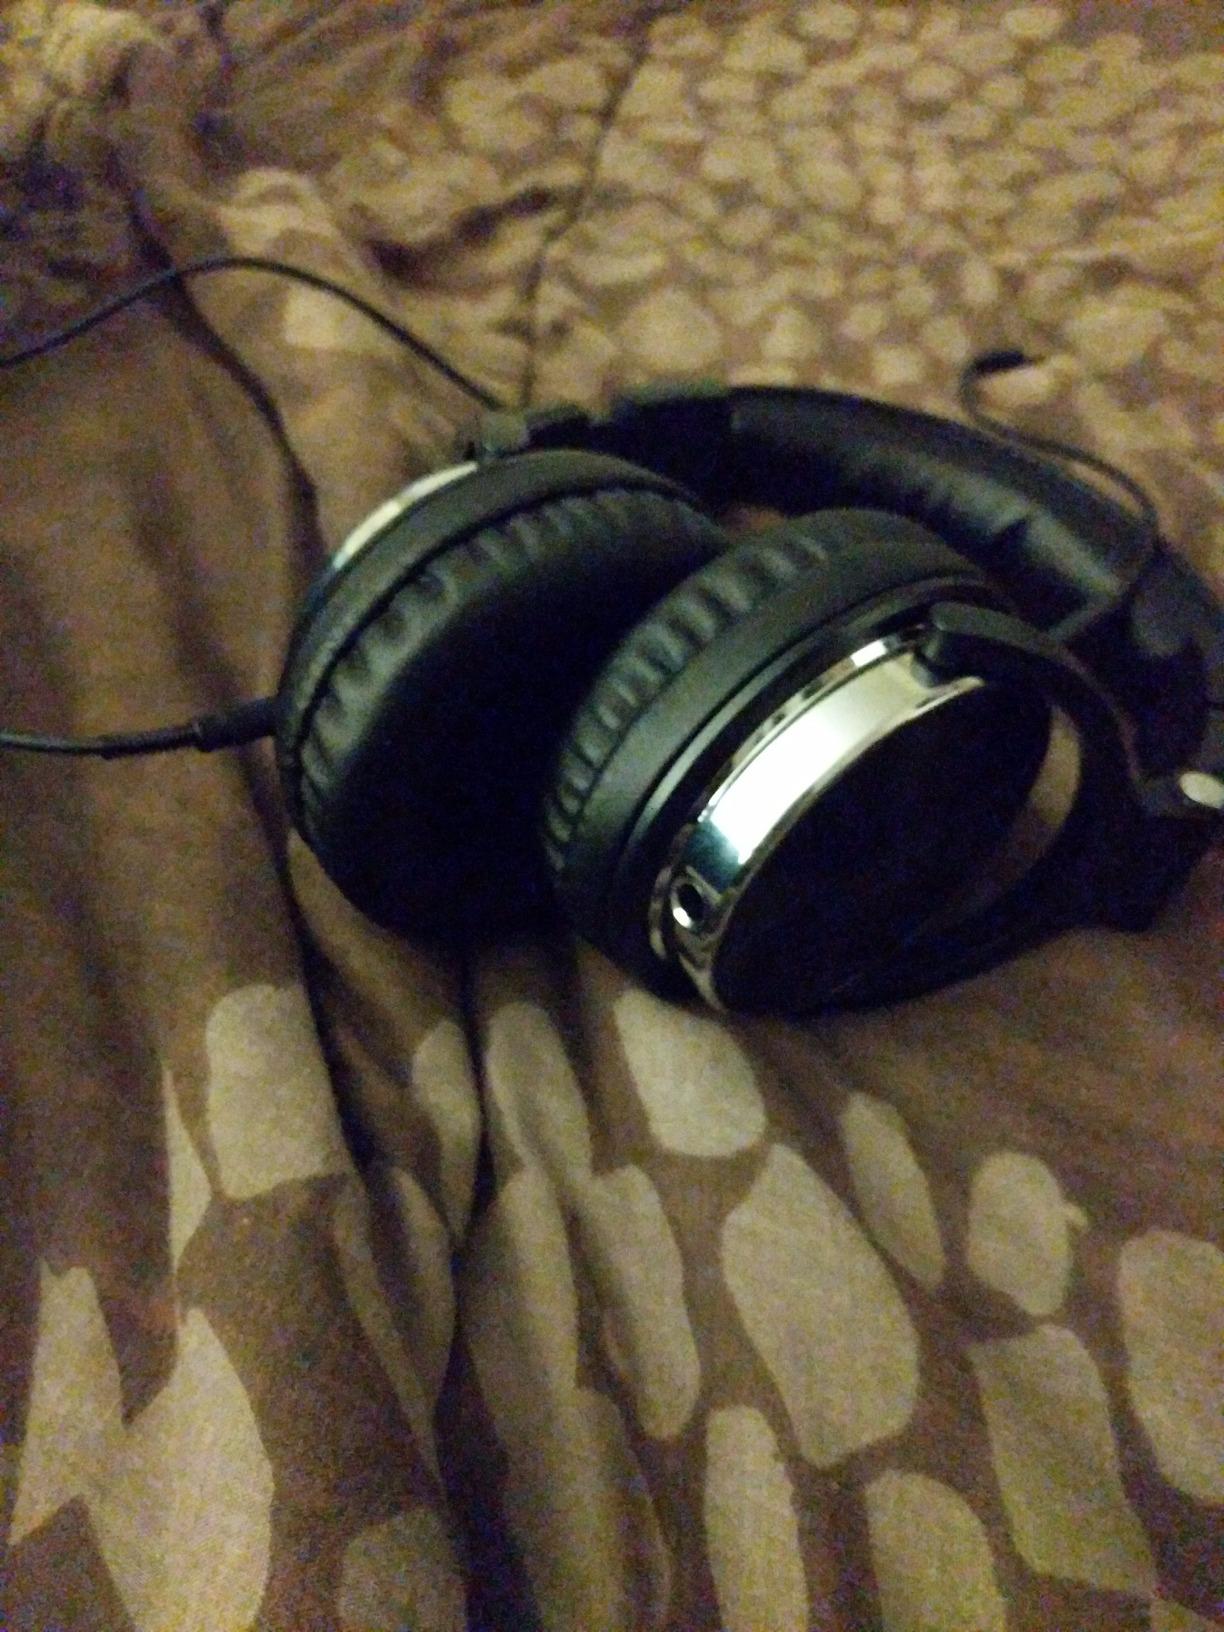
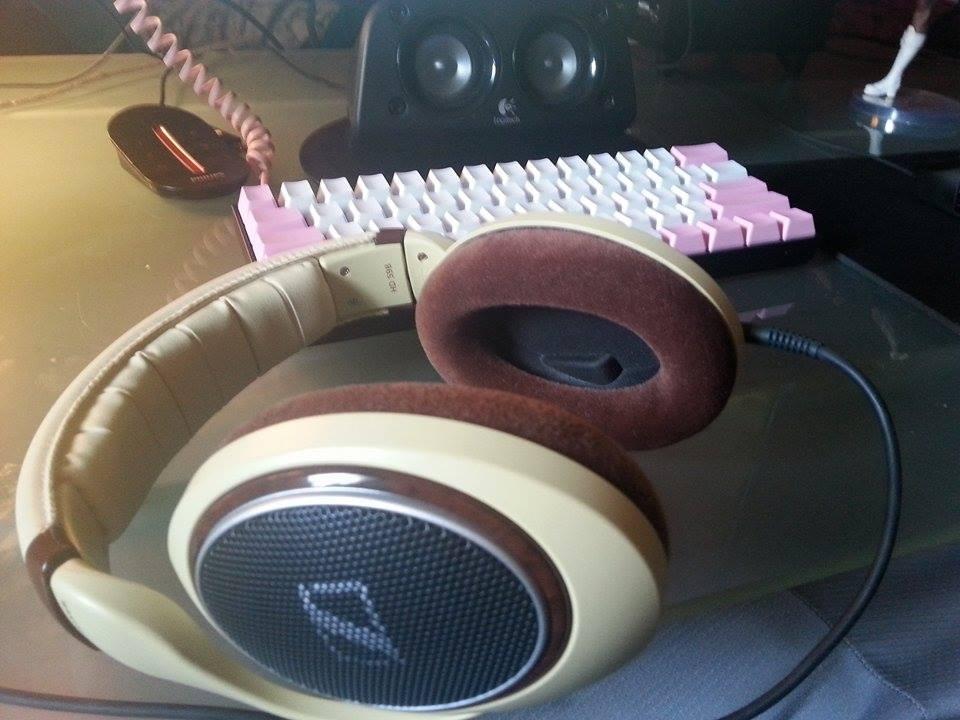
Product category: headphones
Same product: no